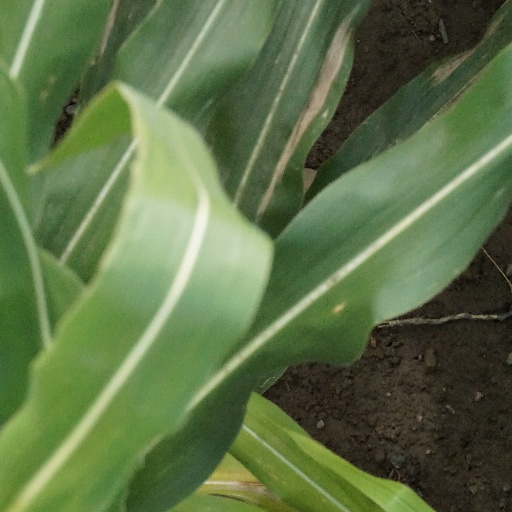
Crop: maize; corn